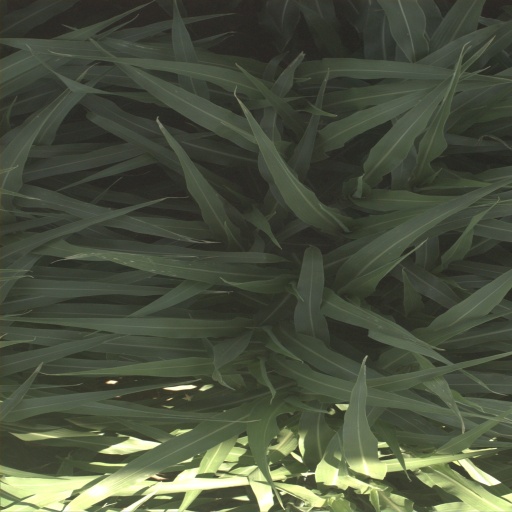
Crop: sorghum